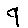
Label: 9